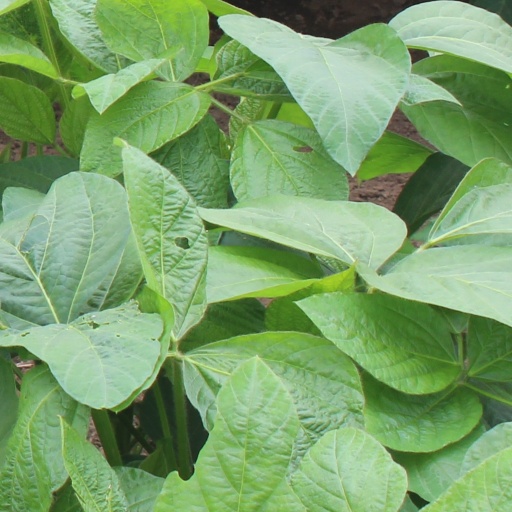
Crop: soybean